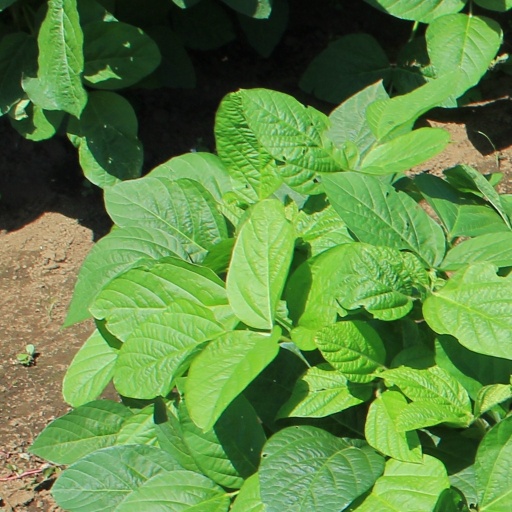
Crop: soybean